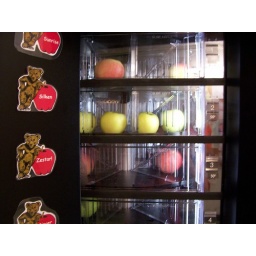
The apples are grown on Cornell property and are kept in this cute refridgerated apple-vending machine.